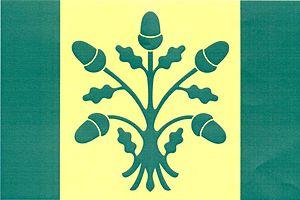
Mikulčice est une commune du district de Hodonín, dans la région de Moravie-du-Sud, en Tchéquie. Sa population s'élevait à 1 968 habitants en 2017.